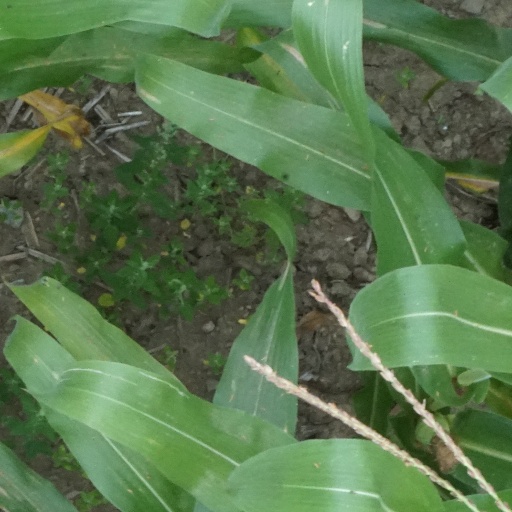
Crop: maize; corn